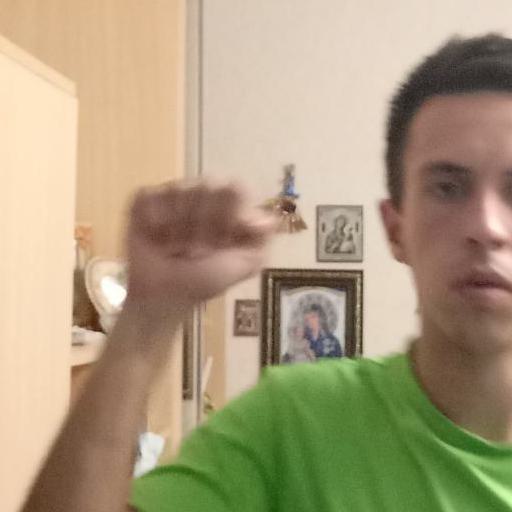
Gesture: fist